Sexual ethics

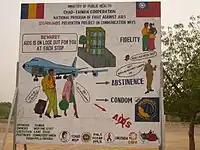
A billboard in Chad encouraging fidelity, abstinence, and condom use to help prevent AIDS

In countries where public health is considered a public concern, there is also the issue of how sex impacts the health of individuals. In such circumstances, where there are health impacts resulting from certain sexual activities, there is the question of whether individuals have an ethical responsibility to the public at large for their behavior. Such concerns might involve the regular periodic testing for sexually transmitted infections, disclosure of infection with sexually transmitted infections, responsibility for taking safer sex precautions, ethics of sex without using contraception, leading to an increased level of unplanned pregnancies and unwanted children, and just what amount of personal care an individual needs to take in order to meet his or her requisite contribution to the general health of a nation's citizens.